1896 Summer Olympics

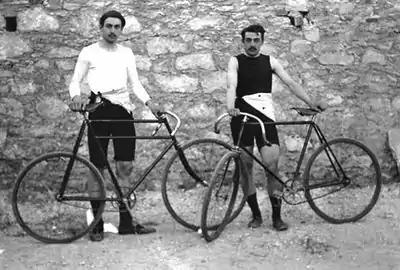
Frenchmen Léon Flameng "(left)" and Paul Masson won four cycling events

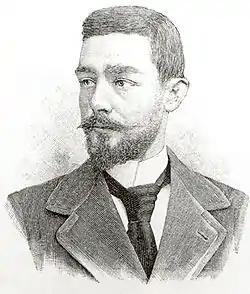
Fencer Leonidas Pyrgos became the first Greek modern Olympic champion by winning the masters foil competition

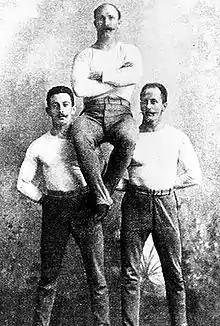
The German individual gymnastics champions: Schuhmann, Flatow, and Weingärtner

Chile claims one athlete, Luis Subercaseaux, who competed for the nation at the 1896 Summer Olympics. This makes Chile one of the 14 nations to appear at the inaugural Summer Olympic Games. Subercaseaux's results are not listed in the official report, though that report typically includes only winners and Subercaseaux won no medals. He was entered to compete in the 100m, 400m and 800m events but is usually listed as a no show. An appraisal of a famous photo of series 2 of the 100 meters sprint, performed by facial recognition experts of the Chilean forensic police, concluded that Subercaseaux was one of the participants.